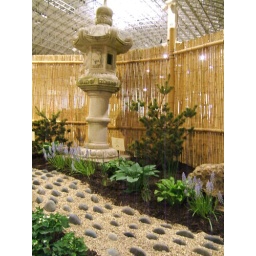
Rock river and stone lantern in &amp;quot;Reflections: A Spirited Garden of Asian Inspiration&amp;quot;